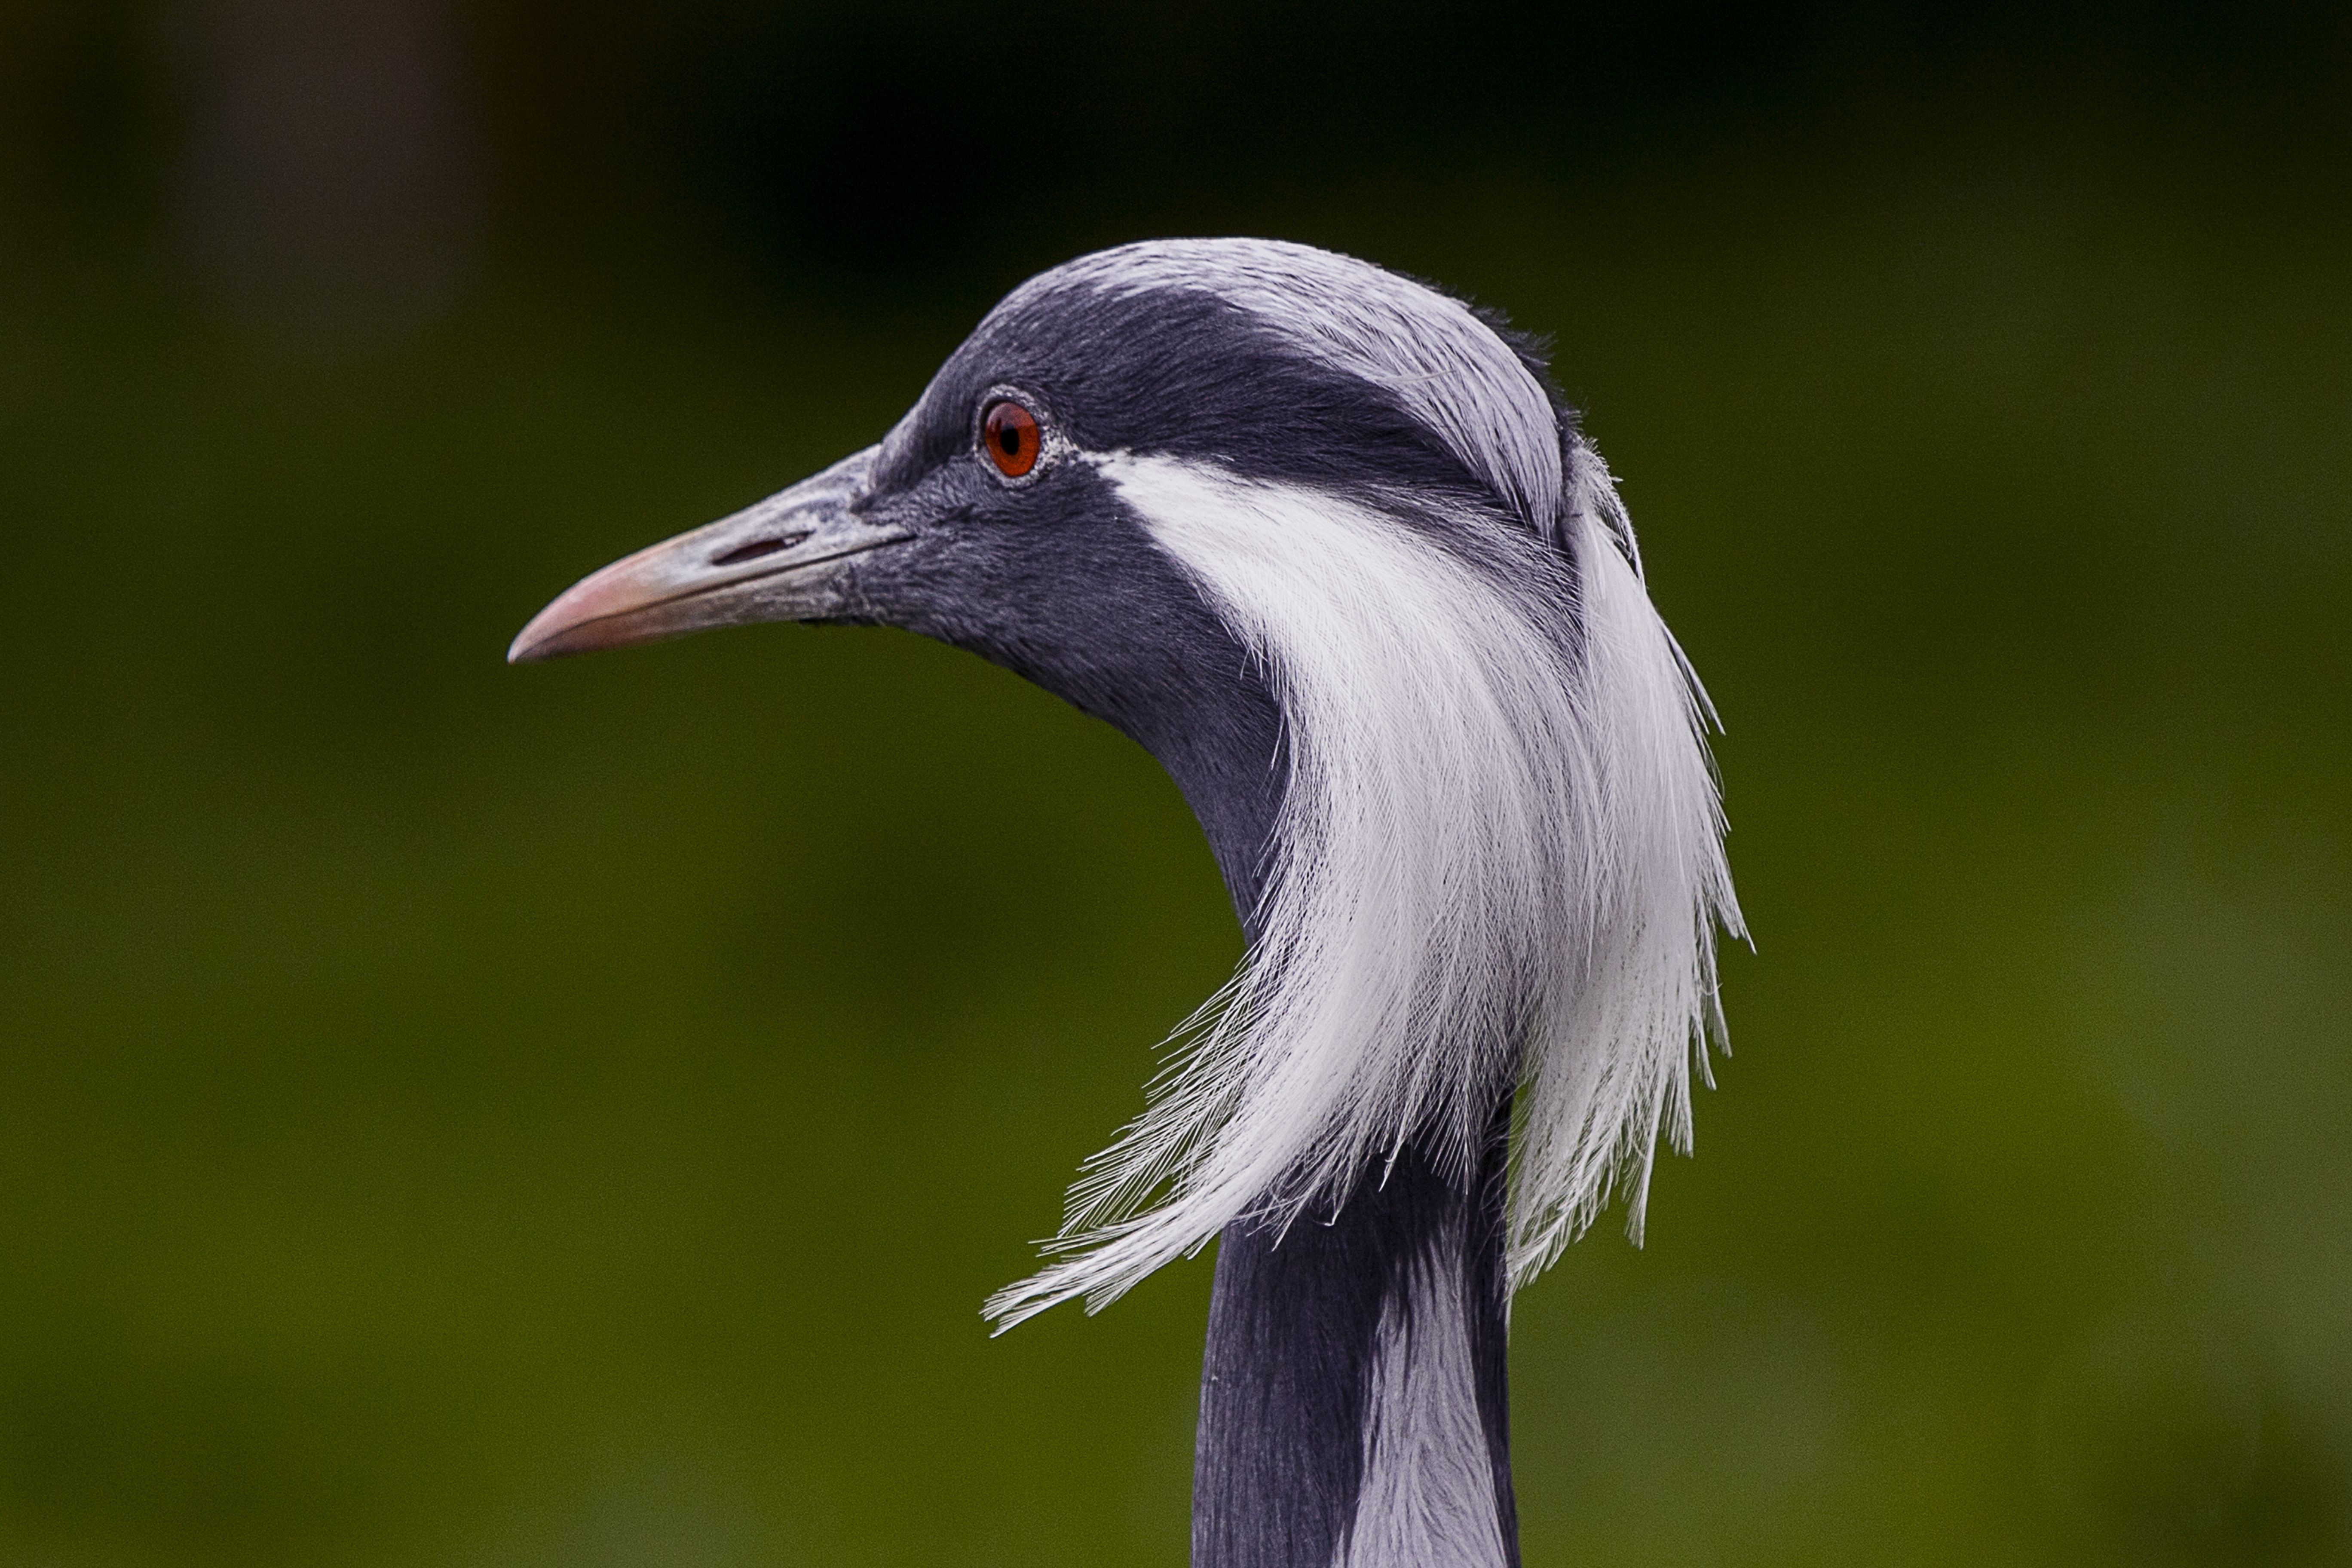
nature, bird, wing, photography, animal, wildlife, zoo, beak, tropical, fauna, long hair, close up, feathers, vertebrate, heron, macro photography, migratory birds, demoiselle crane, anthropoides virgo, koonj, perching bird